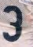
Number: 3